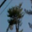
Label: pine_tree